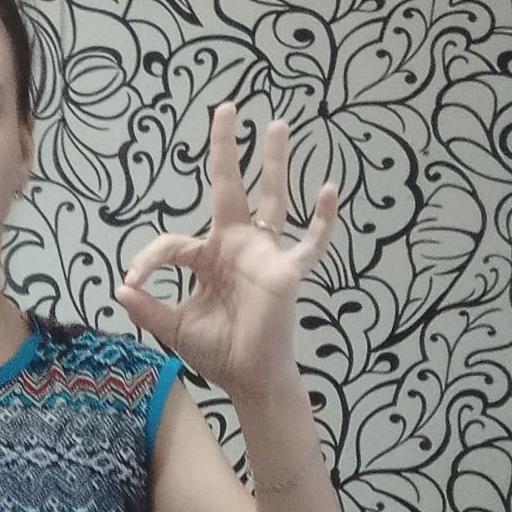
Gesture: ok